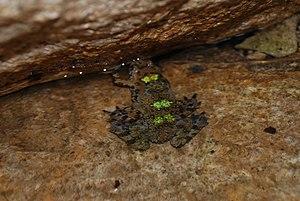
Bombina orientalis, le Sonneur oriental ou Crapaud sonneur oriental, est une espèce d'amphibiens de la famille des Bombinatoridae.